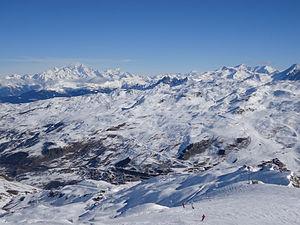
La liste des stations de sports d'hiver de Savoie présente l'ensemble des villages et stations de sports d'hiver situés sur le territoire de la Savoie, qui correspond aux deux départements français de la Savoie et de la Haute-Savoie.